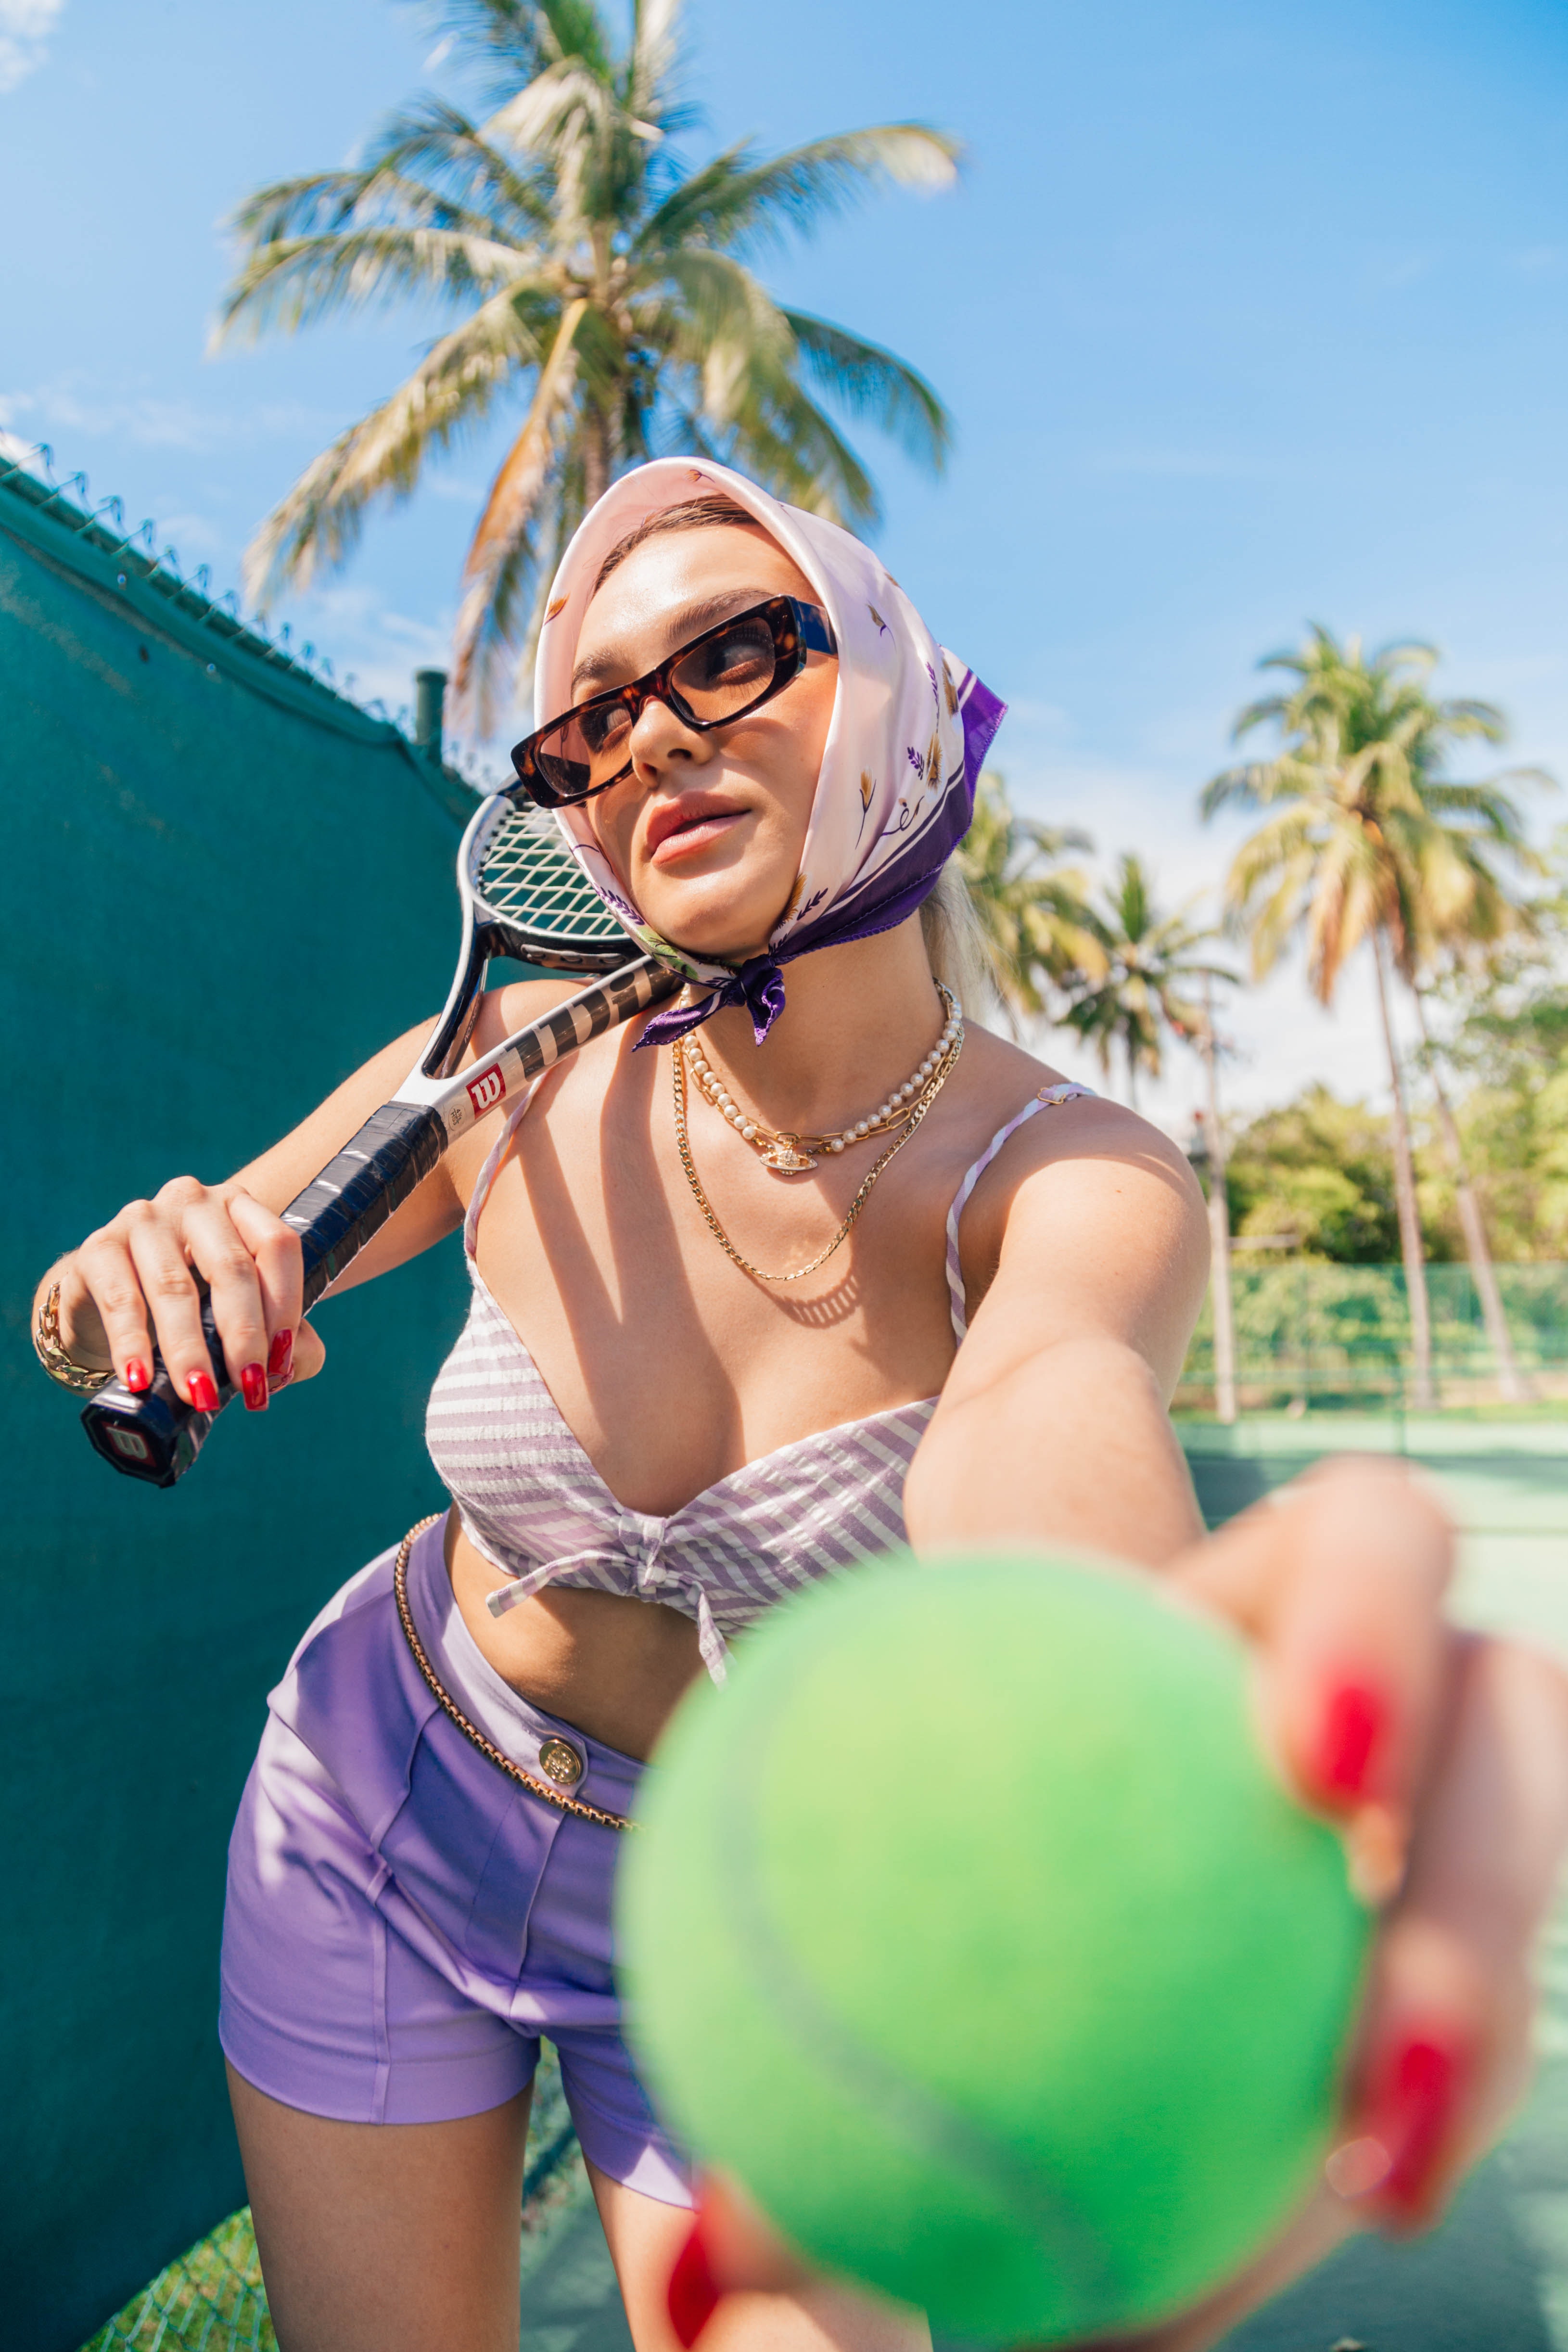
woman, glasses, sky, daytime, goggles, plant, sunglasses, vision care, azure, tree, brassiere, hat, People in nature, happy, balloon, leisure, fun, swimsuit top, eyewear, summer, arecales, people, entertainment, trunk, chest, performing arts, palm tree, event, abdomen, recreation, sun hat, navel, party supply, t shirt, bikini, festival, tourism, tropics, public event, vacation, holiday, costume, party